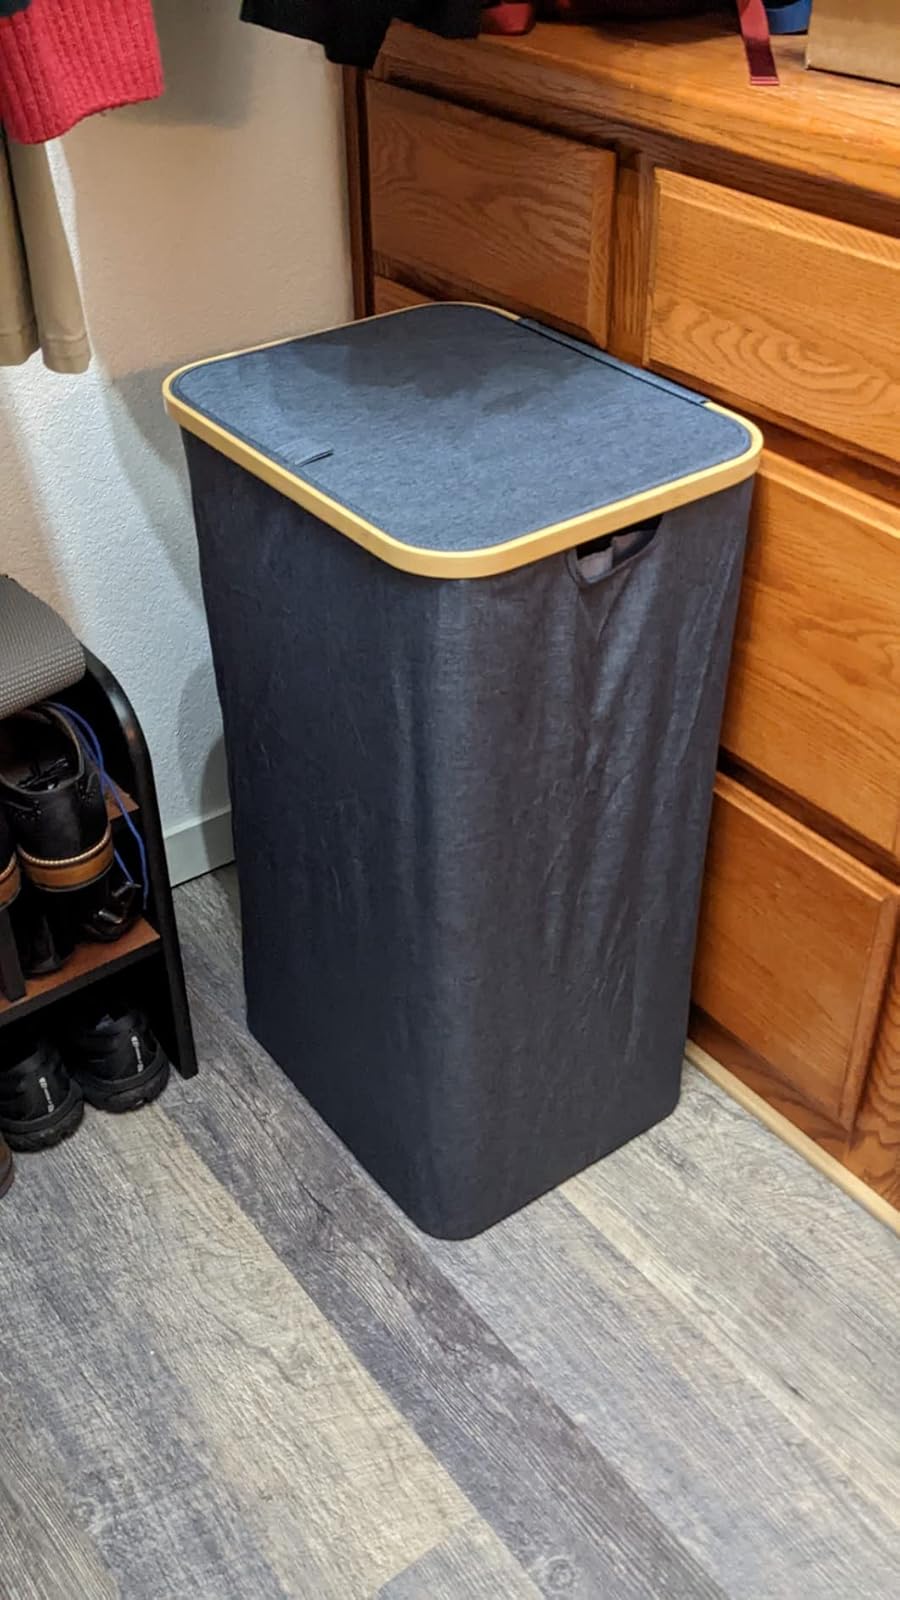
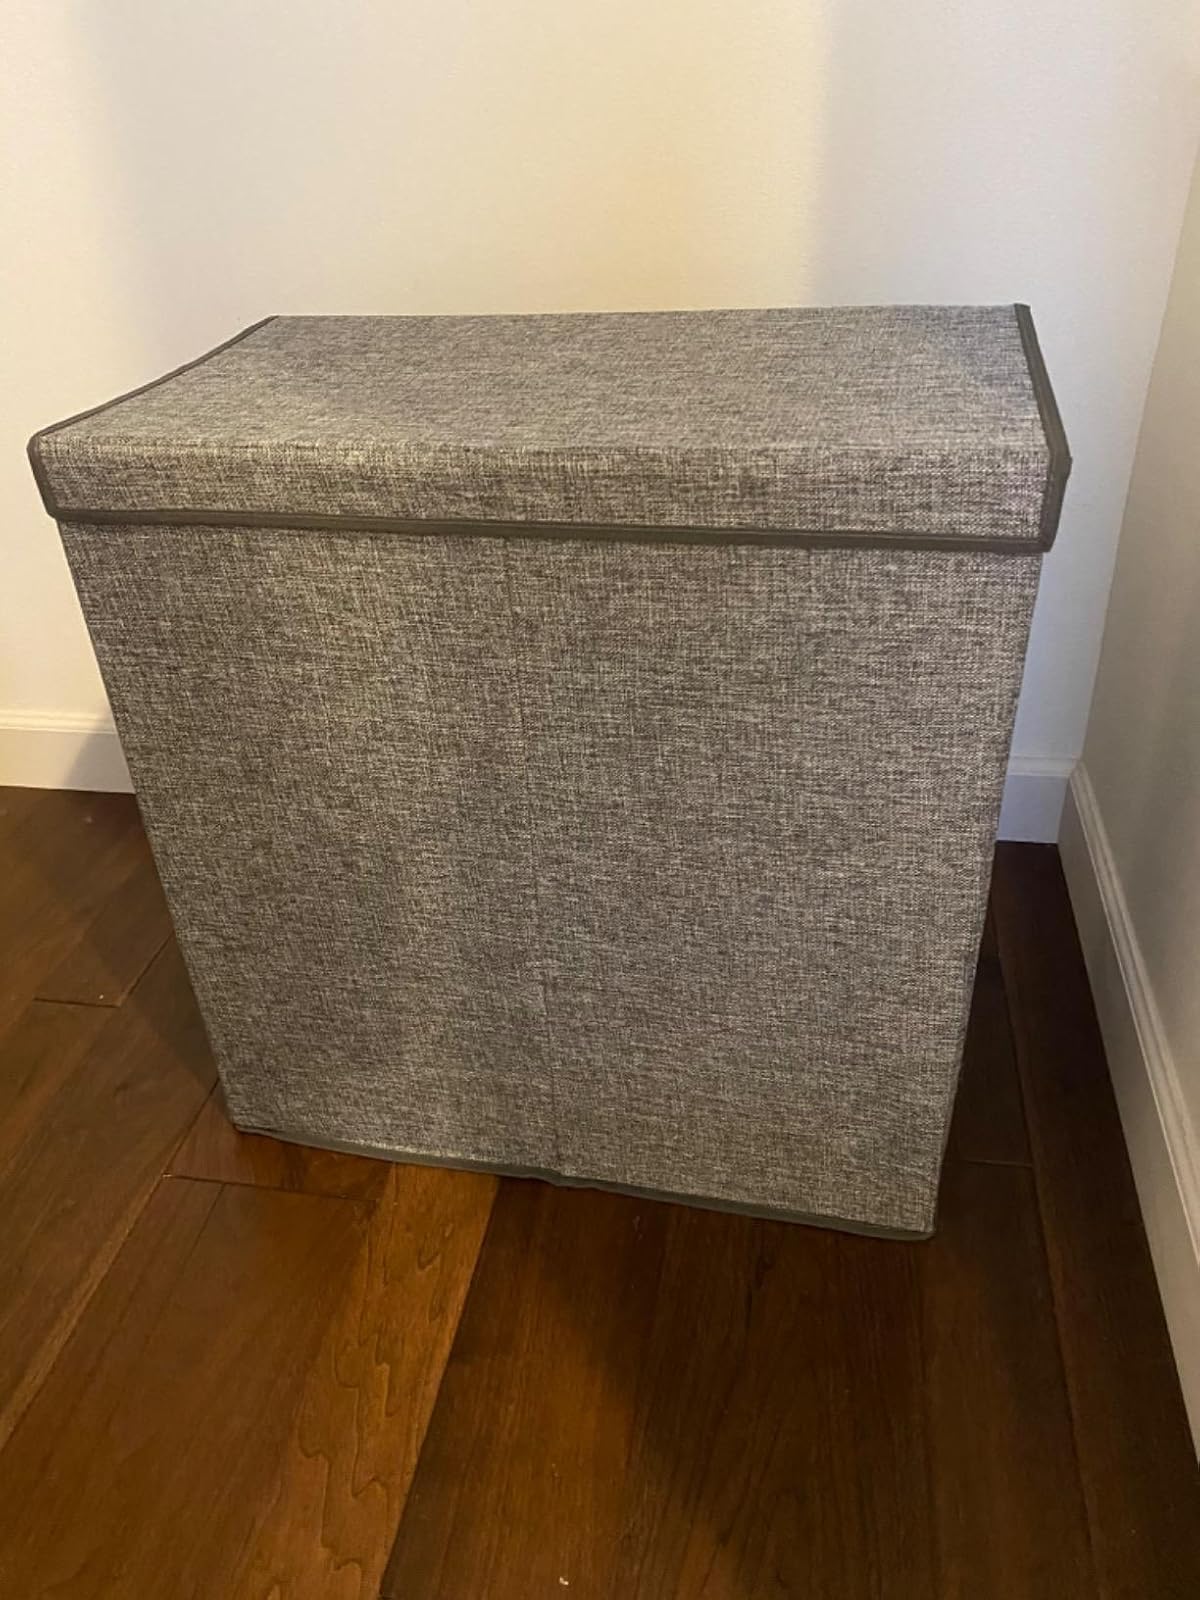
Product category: items_hamper
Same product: no